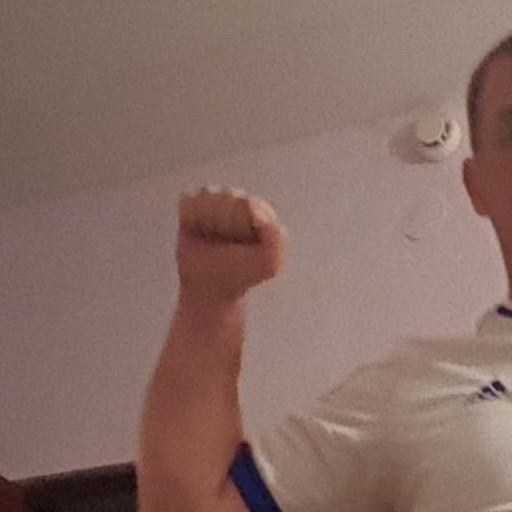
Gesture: fist